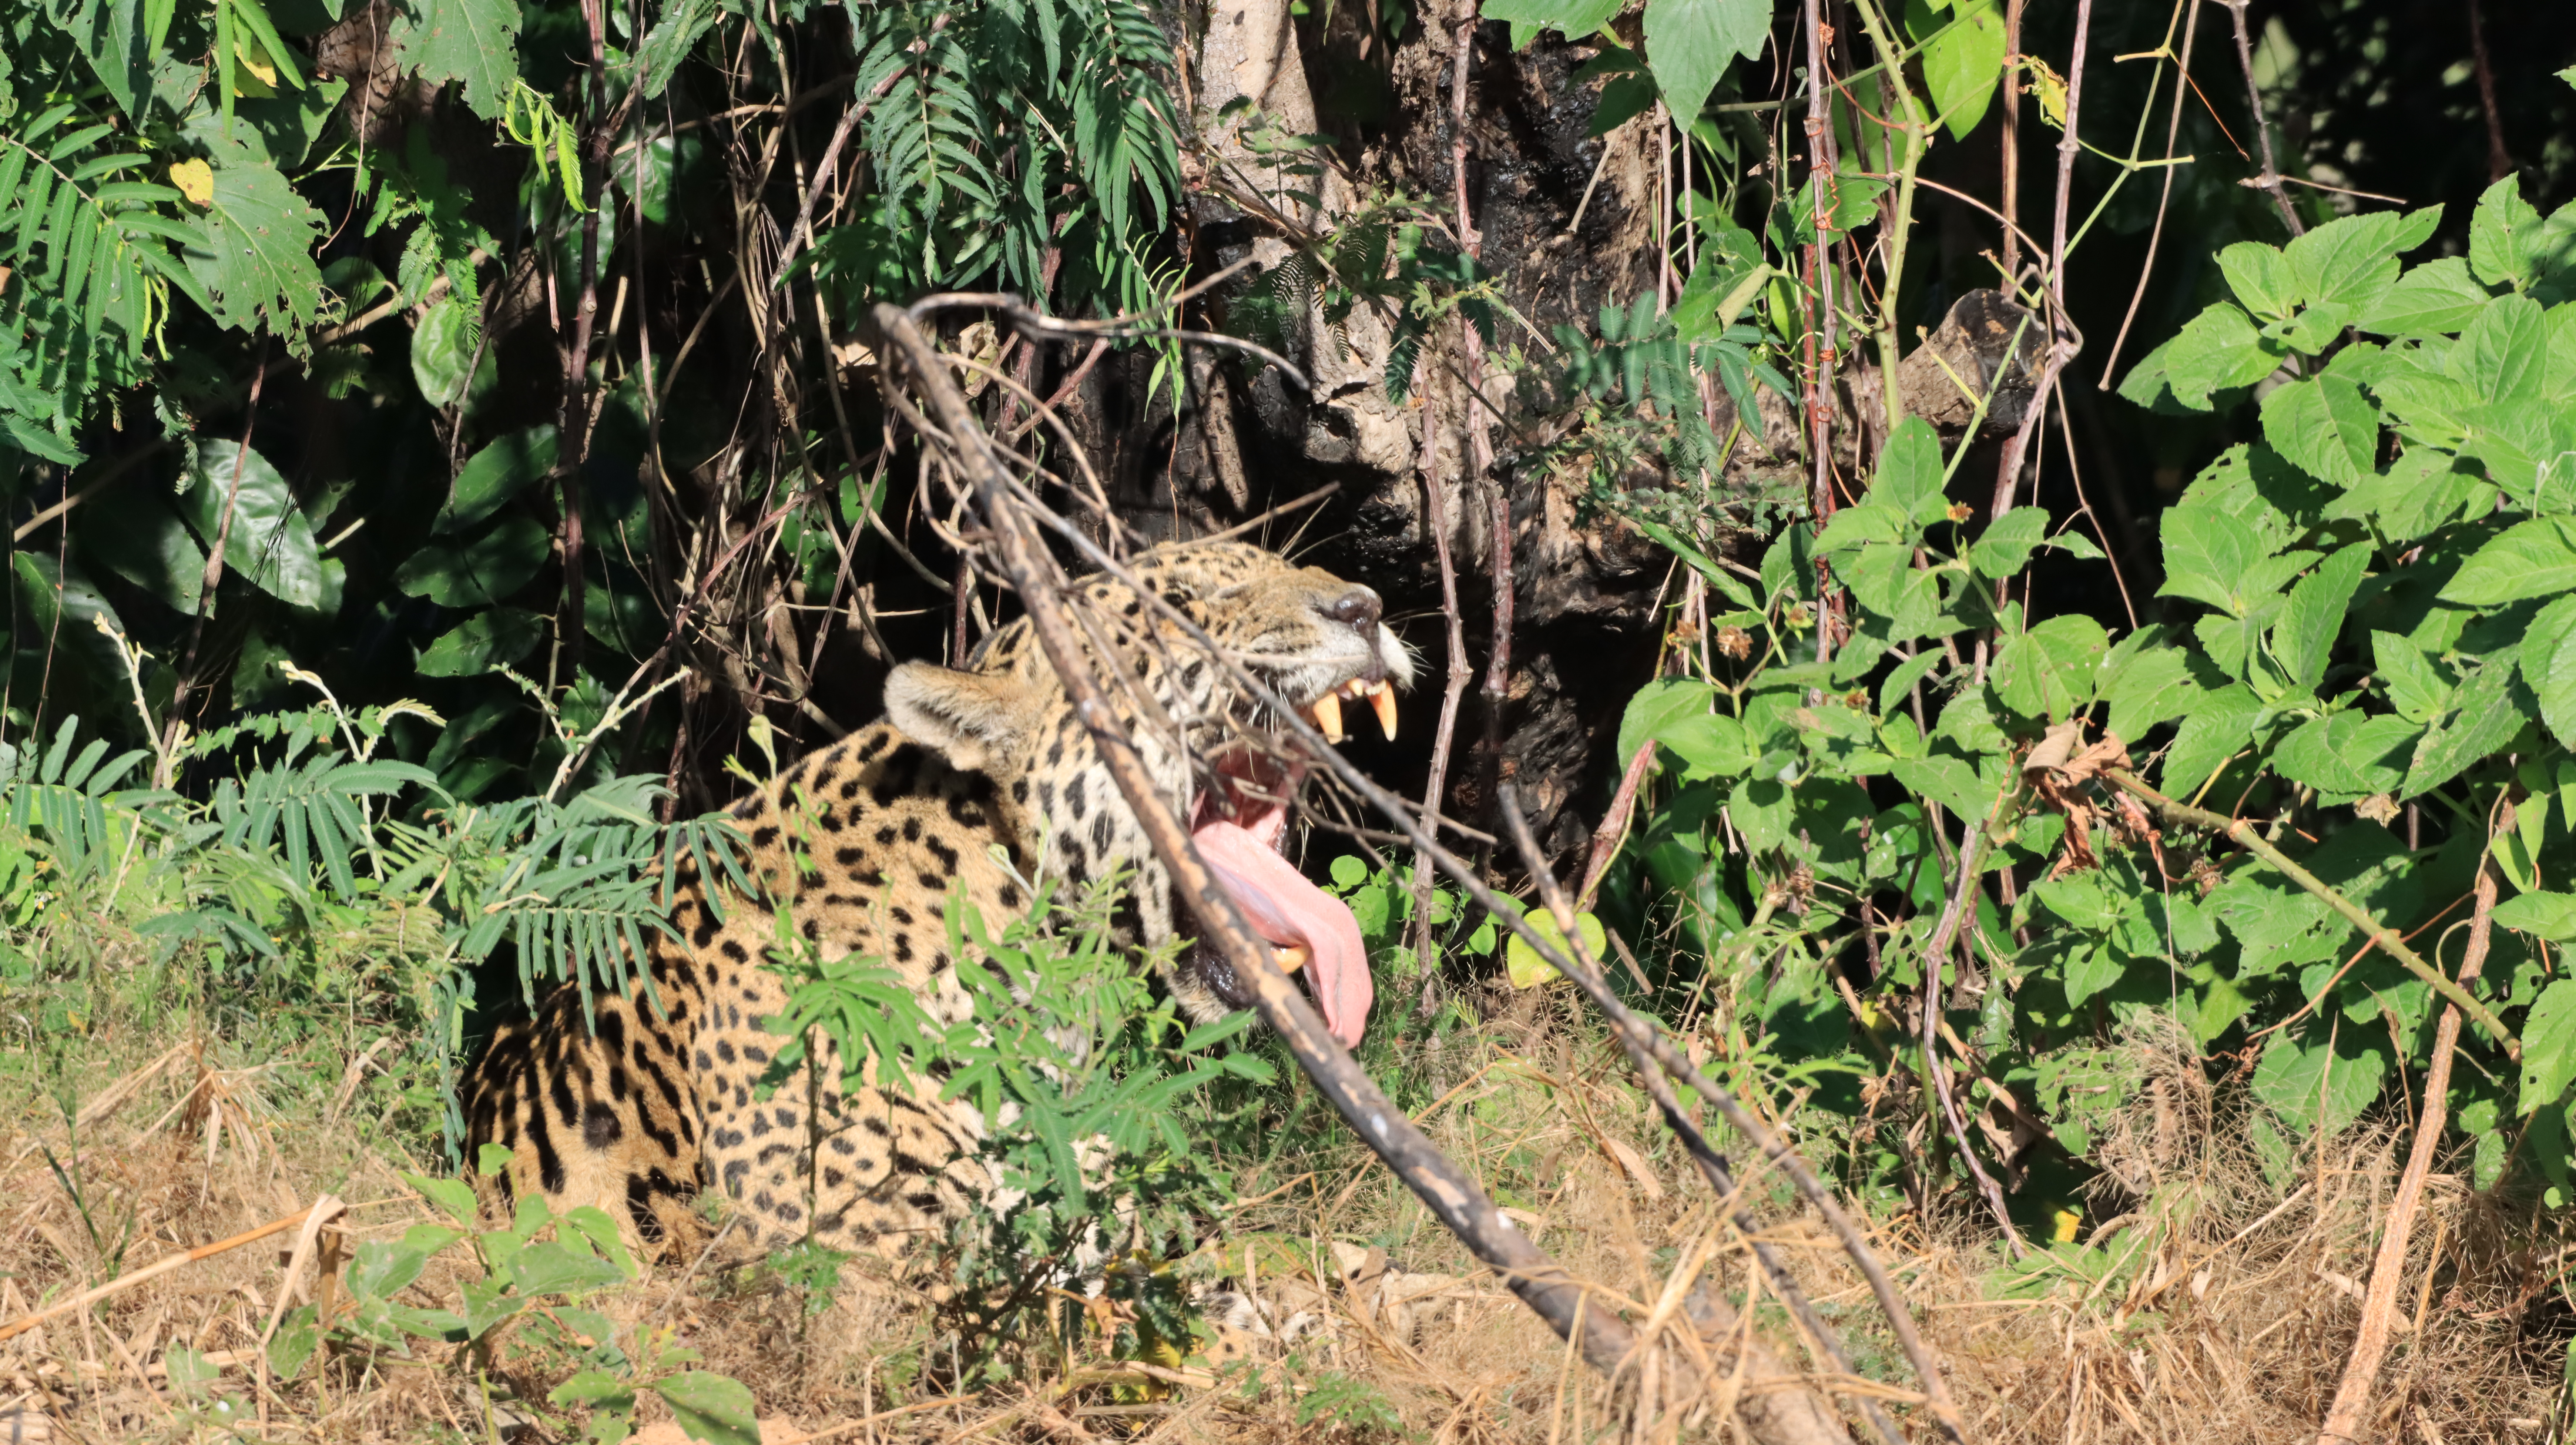
Jaguar: Bernard